Israeli apartheid

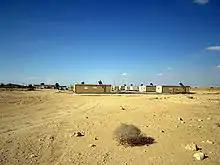
A community in the Negev established by the JNF under its Blueprint Negev program

In the early 2000s, several community settlements in the Negev and the Galilee were accused of barring Arab applicants from moving in. In 2010, the Knesset passed legislation that allowed admissions committees to function in smaller communities in the Galilee and the Negev, while explicitly forbidding committees to bar applicants on the basis of race, religion, sex, ethnicity, disability, personal status, age, parenthood, sexual orientation, country of origin, political views, or political affiliation. Critics say the law gives the privately run admissions committees wide latitude over public lands, and believe it will worsen discrimination against the Arab minority.